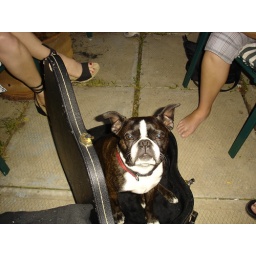
puppy in a guitar case...